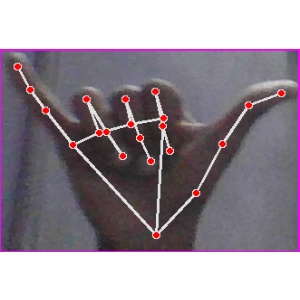
अक्षर: य